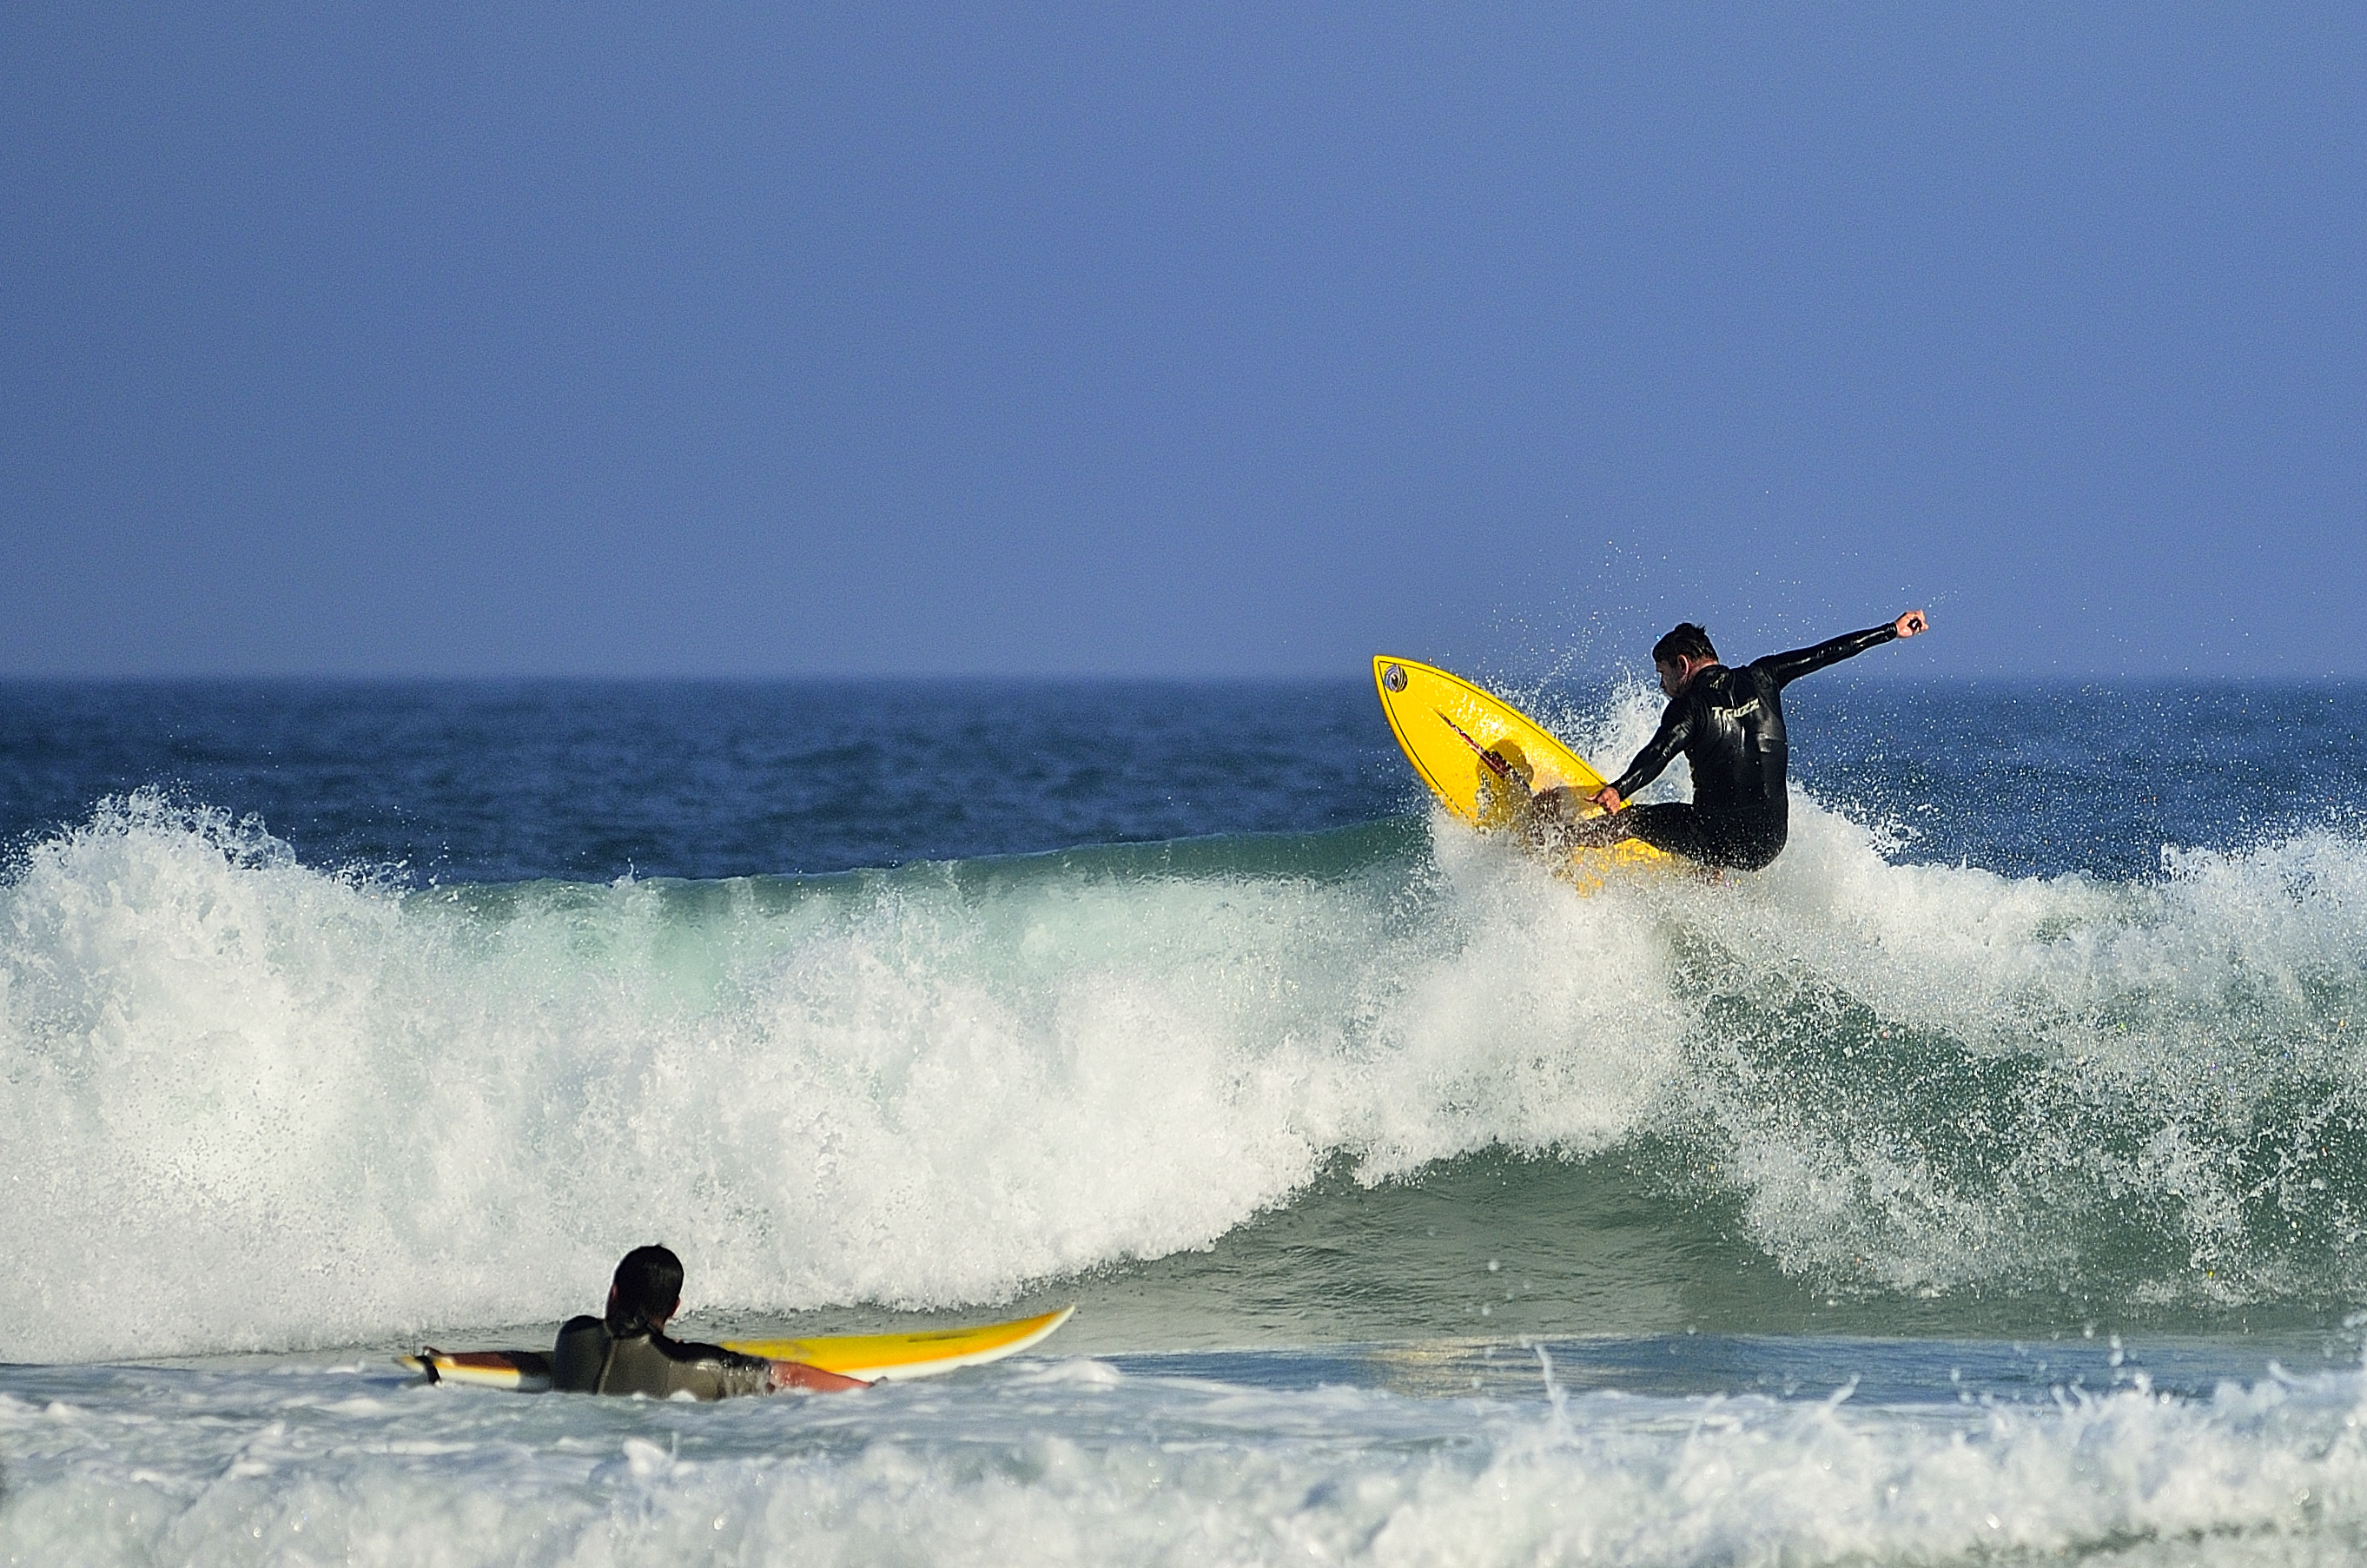
sea, boat, wave, surf, surfing, paddle, vehicle, surfboard, extreme sport, kayak, sports equipment, sports, boating, mar, agua, sol, praia, brasil, kayaking, florianopolis, floripa, joaquina, surfers, surfeando, watercraft, water sport, sea kayak, wind wave, boardsport, surfing equipment and supplies, surface water sports, bodyboarding